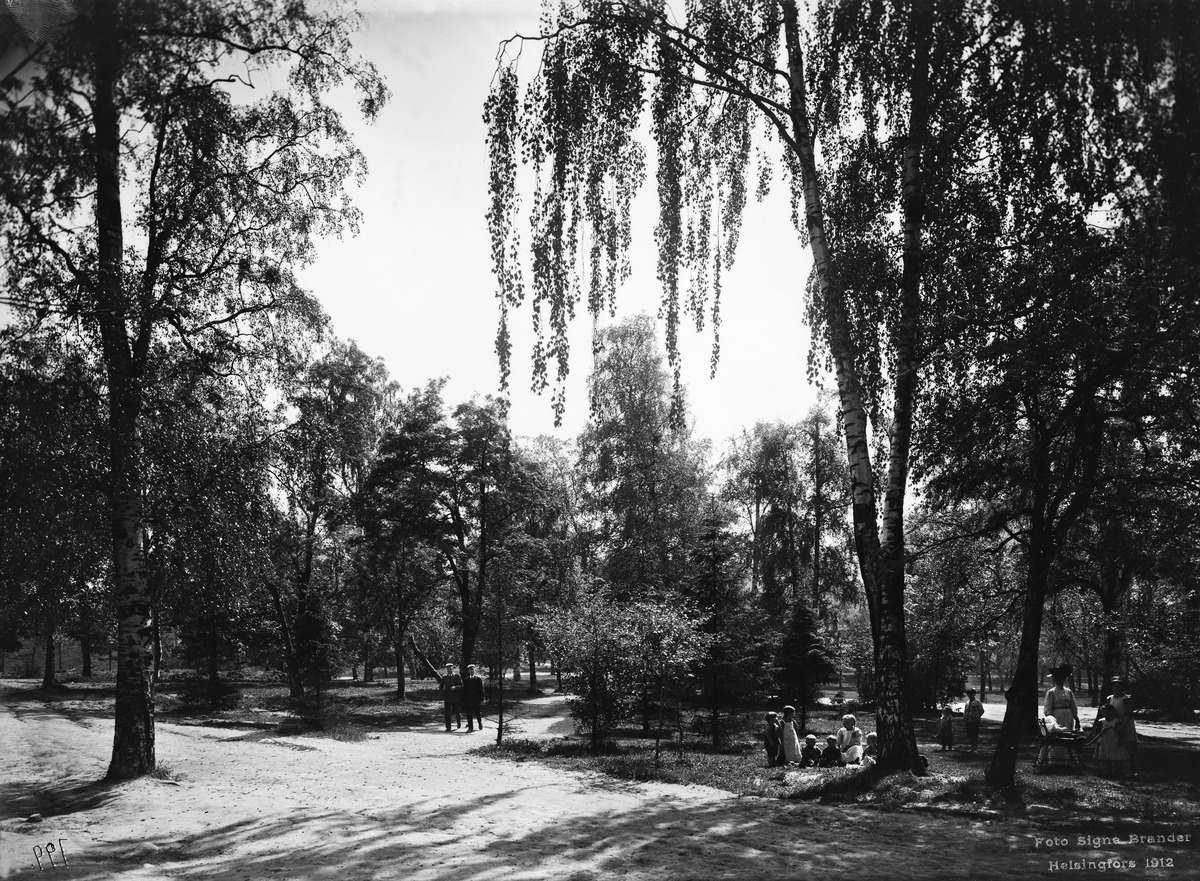
Kaisaniemi
sisällön kuvaus: Kaisaniemi. mustavalkoinen
Kuvaaja: Brander, Signe, valokuvaaja
Ajankohta: kuvausaika 1912
Paikka: Suomi, Uusimaa, Helsinki, Kluuvi Helsinki, Kaisaniemi
Aiheet: puistot, ylioppilaat, lapset, lastenvaunut